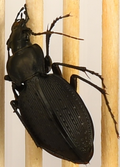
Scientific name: Carabus goryi
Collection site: Great Smoky Mountains National Park NEON (GRSM), plot GRSM_012